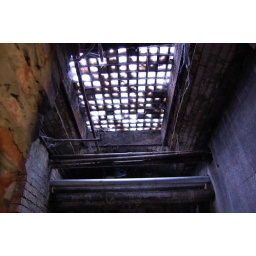
The Underground Tour and a view of the light that comes through from the above sidewalk pieces in the glass inserts.